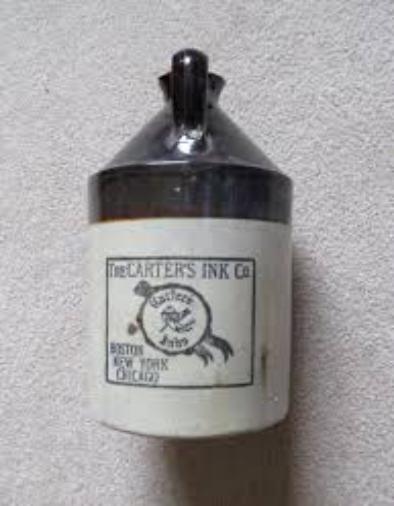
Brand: Carter's Ink
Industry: Necessities